Falling Foss

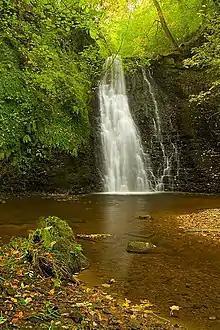
Falling Foss waterfall

Falling Foss is a waterfall in the north-east section of the North York Moors National Park and a popular spot for walking. It is from Whitby, and is on the Little Beck. It is high, and is the highest waterfall in the North York Moors.